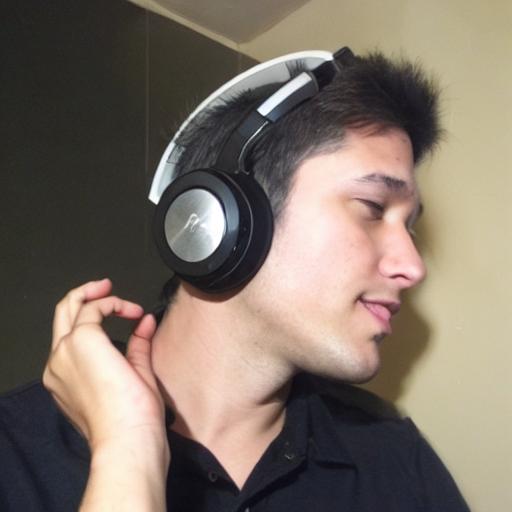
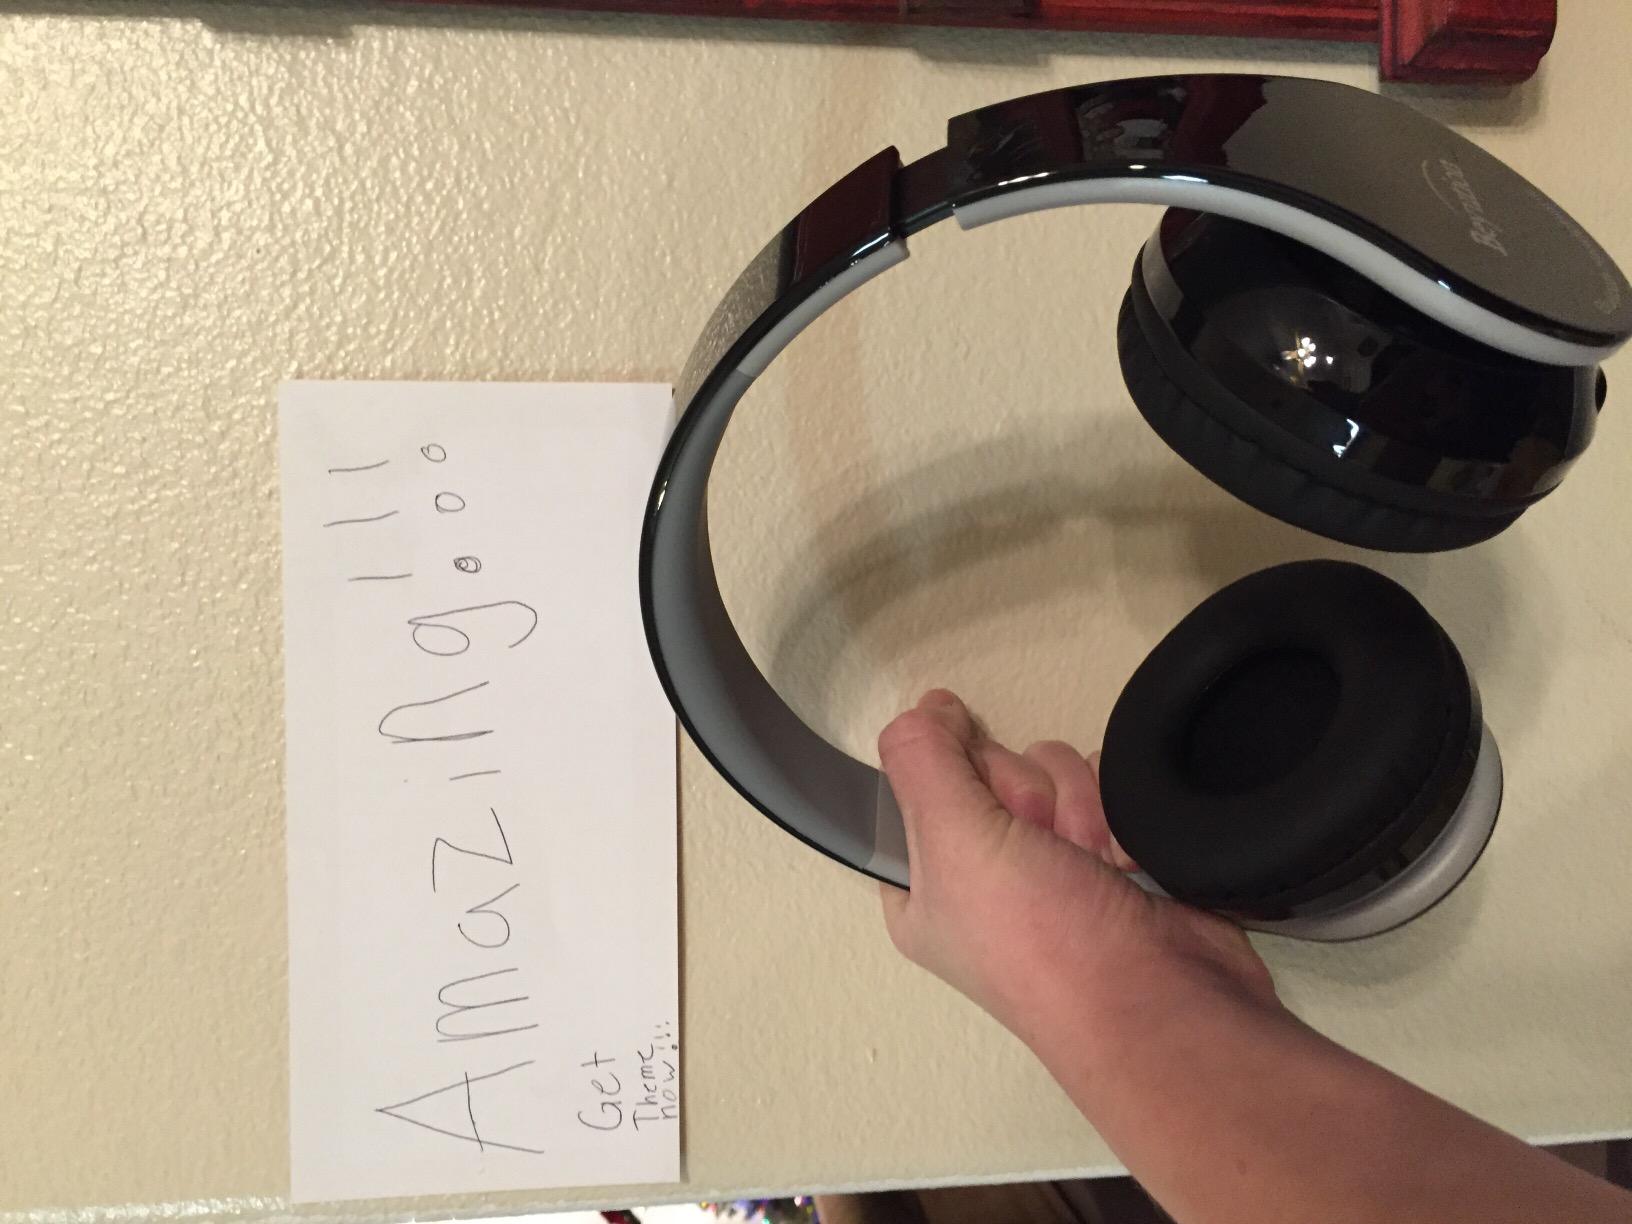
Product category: headphones
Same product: no